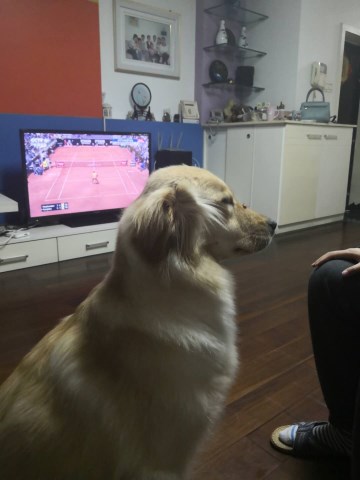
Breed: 5355-n000126-golden_retriever